Tripartite Pact

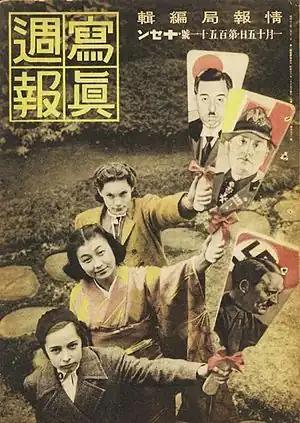
Japanese magazine published by the Cabinet Intelligence Bureau on 15 January 1941, advertising the Tripartite Pact

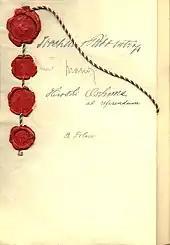
Official protocol of Bulgaria's accession into the Tripartite Pact

Although Germany and Japan technically became allies with the signing of Anti-Comintern Pact of 1936, the 1939 Molotov–Ribbentrop Pact between Germany and the Soviet Union came as a surprise to Japan. In November 1939, Germany and Japan signed the "Agreement for Cultural Cooperation between Japan and Germany", which restored the "reluctant alliance" between them.